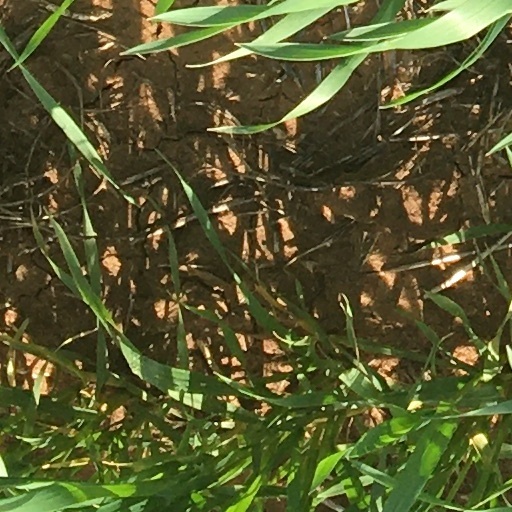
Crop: wheat